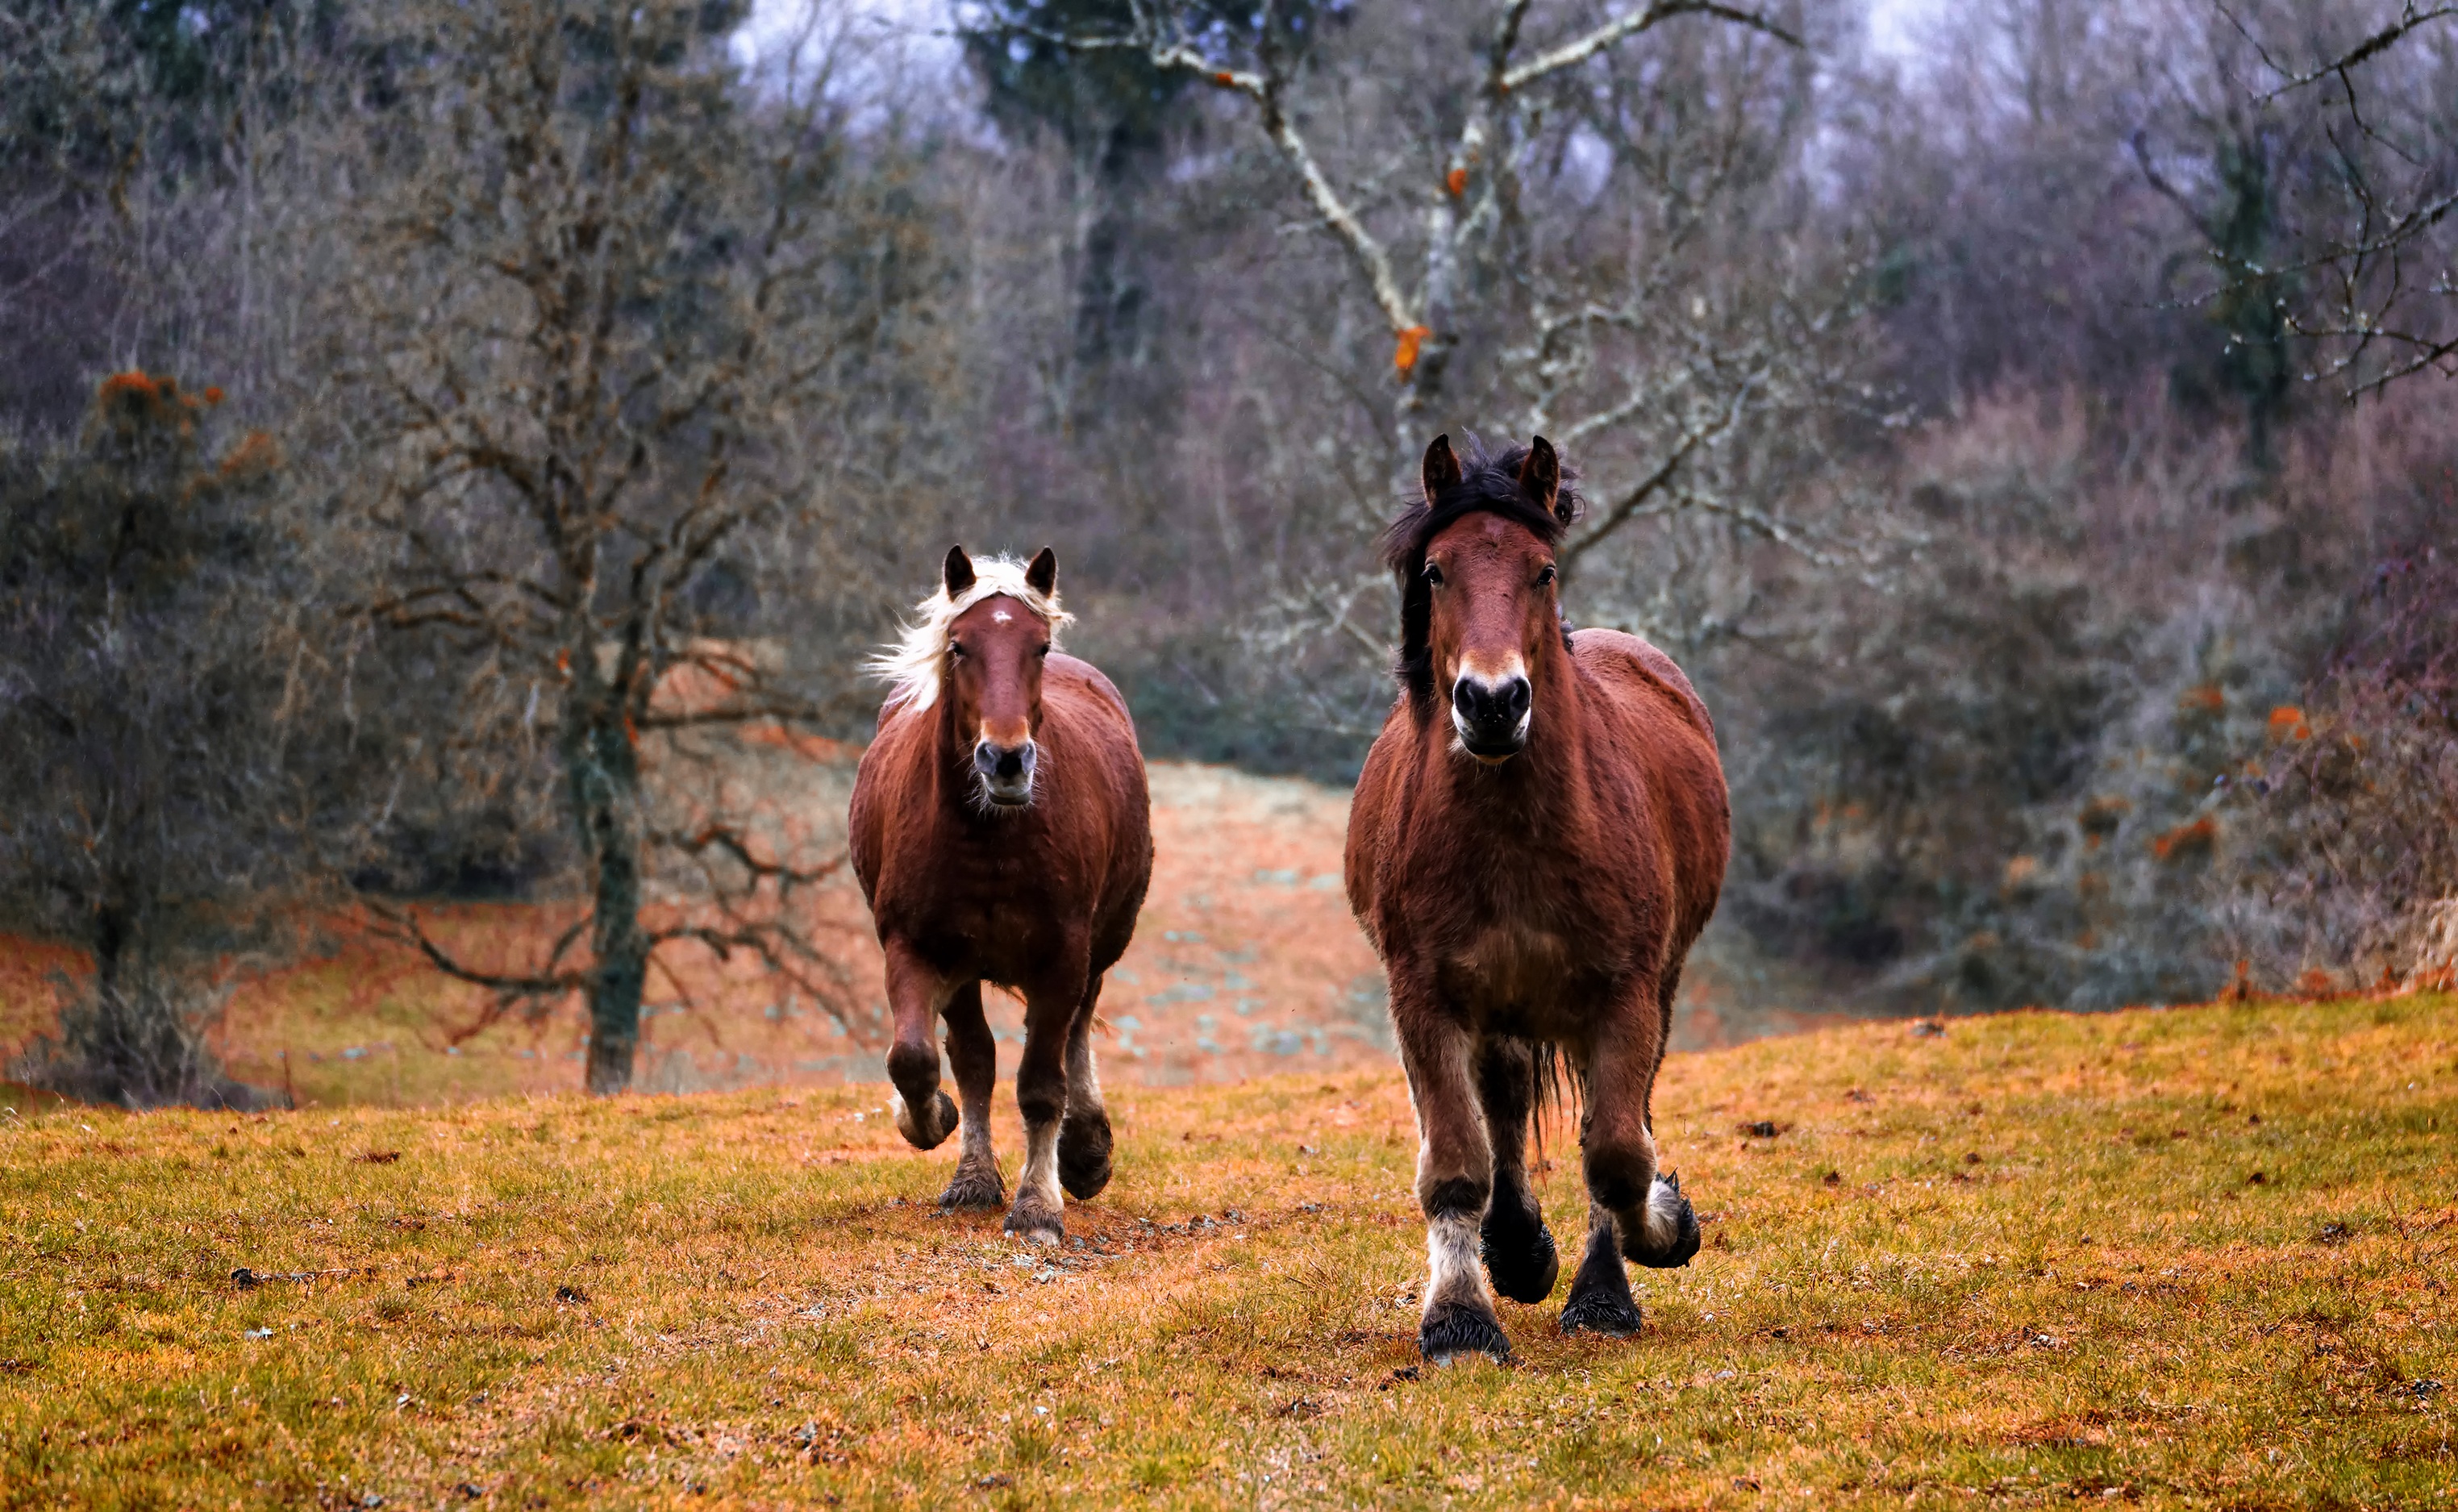
landscape, tree, nature, grass, farm, meadow, animal, rustic, pasture, grazing, ranch, horse, stallion, mane, bridle, equine, horses, grassland, animals, mare, pre, ecosystem, steppe, rural area, equestrianism, trail riding, horse like mammal, ecoregion, mustang horse